Olivier van Noort

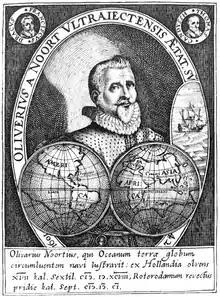
Dutchman, maritime explorer

Olivier van Noort (1558 – 22 February 1627) was a Dutch merchant captain and the first Dutchman to circumnavigate the world.